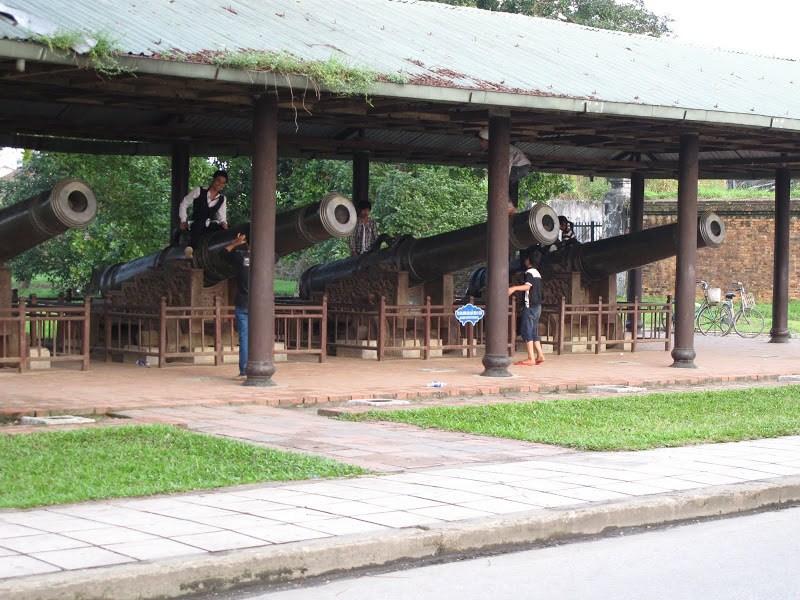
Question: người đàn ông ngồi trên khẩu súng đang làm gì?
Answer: anh ấy đang tạo dáng chụp ảnh